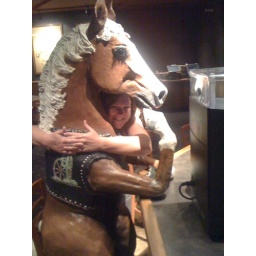
Courtney tries to cheer up a horse at a bar in Nashville.